Florence Maude Ewart

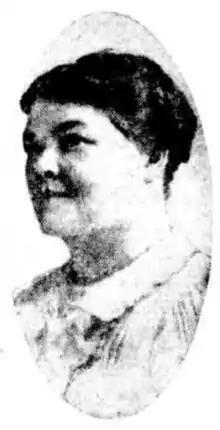
Florence Maude Ewart in 1912

Florence Maude Ewart (16 November 1864c.8 November 1949) was an English violinist, music educator and composer who lived and worked in Australia.